Carlo De Benedetti

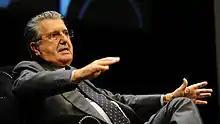
Carlo De Benedetti at the Festival dell'Economia di Trento, 31 May 2012

Carlo De Benedetti (born 14 November 1934) is an Italian industrialist, engineer, and publisher. He is both an Italian and naturalized Swiss citizen. He was awarded the Order of Merit for Labour by the Italian state in 1983, the "Medaglia d'oro ai benemeriti della cultura e dell'arte" (gold medal of culture and art) and the Legion d'Honneur in 1987.